List of Liberty ships (A)

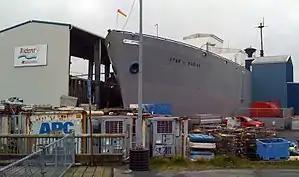
"Star of Kodiak"

was built by the Bethlehem Fairfield Shipyard. Her keel was laid on 20 June 1944. She was launched on 27 July and delivered on 10 August. To United States Navy as USS "Appanoose". Returned to WSA in November 1945. Renamed "A. J. Cassat" and laid up in reserve. Sold in 1947 to Compania Navigation Operaciones Maritimas, Panama and renamed "Santa Ana". Sold in 1951 to San Martin Compania di Navigation, Panama. In December 1956, her captain was taken ill at sea when "Santa Ana" was south east of Cape Race, Newfoundland, Canada. He was transferred to and taken to New York, United States for treatment. Placed under the management of Cargo & Tankship Management Corp. in 1958. Management transferred in 1961 to Santa Maria Shipowning & Trading Co. (Bermuda) Ltd. Arrived at Yokohama, Japan on 4 November 1964 having lost her propeller. Scrapped at Yokohama in January 1965.